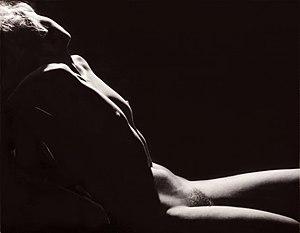
AnneMarie Heinrich: Portrait nu de l’actrice Tilda Thamar, 1949 (accusations de ‘l’exposition obscène’ à l’epoque)